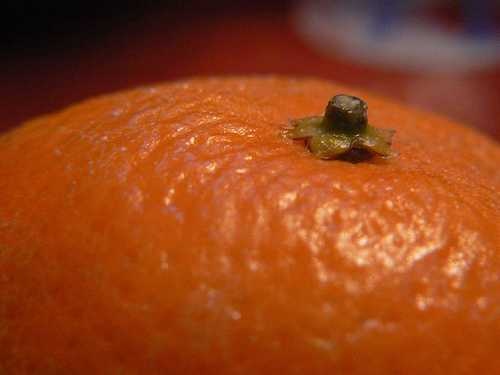
Label: Orange